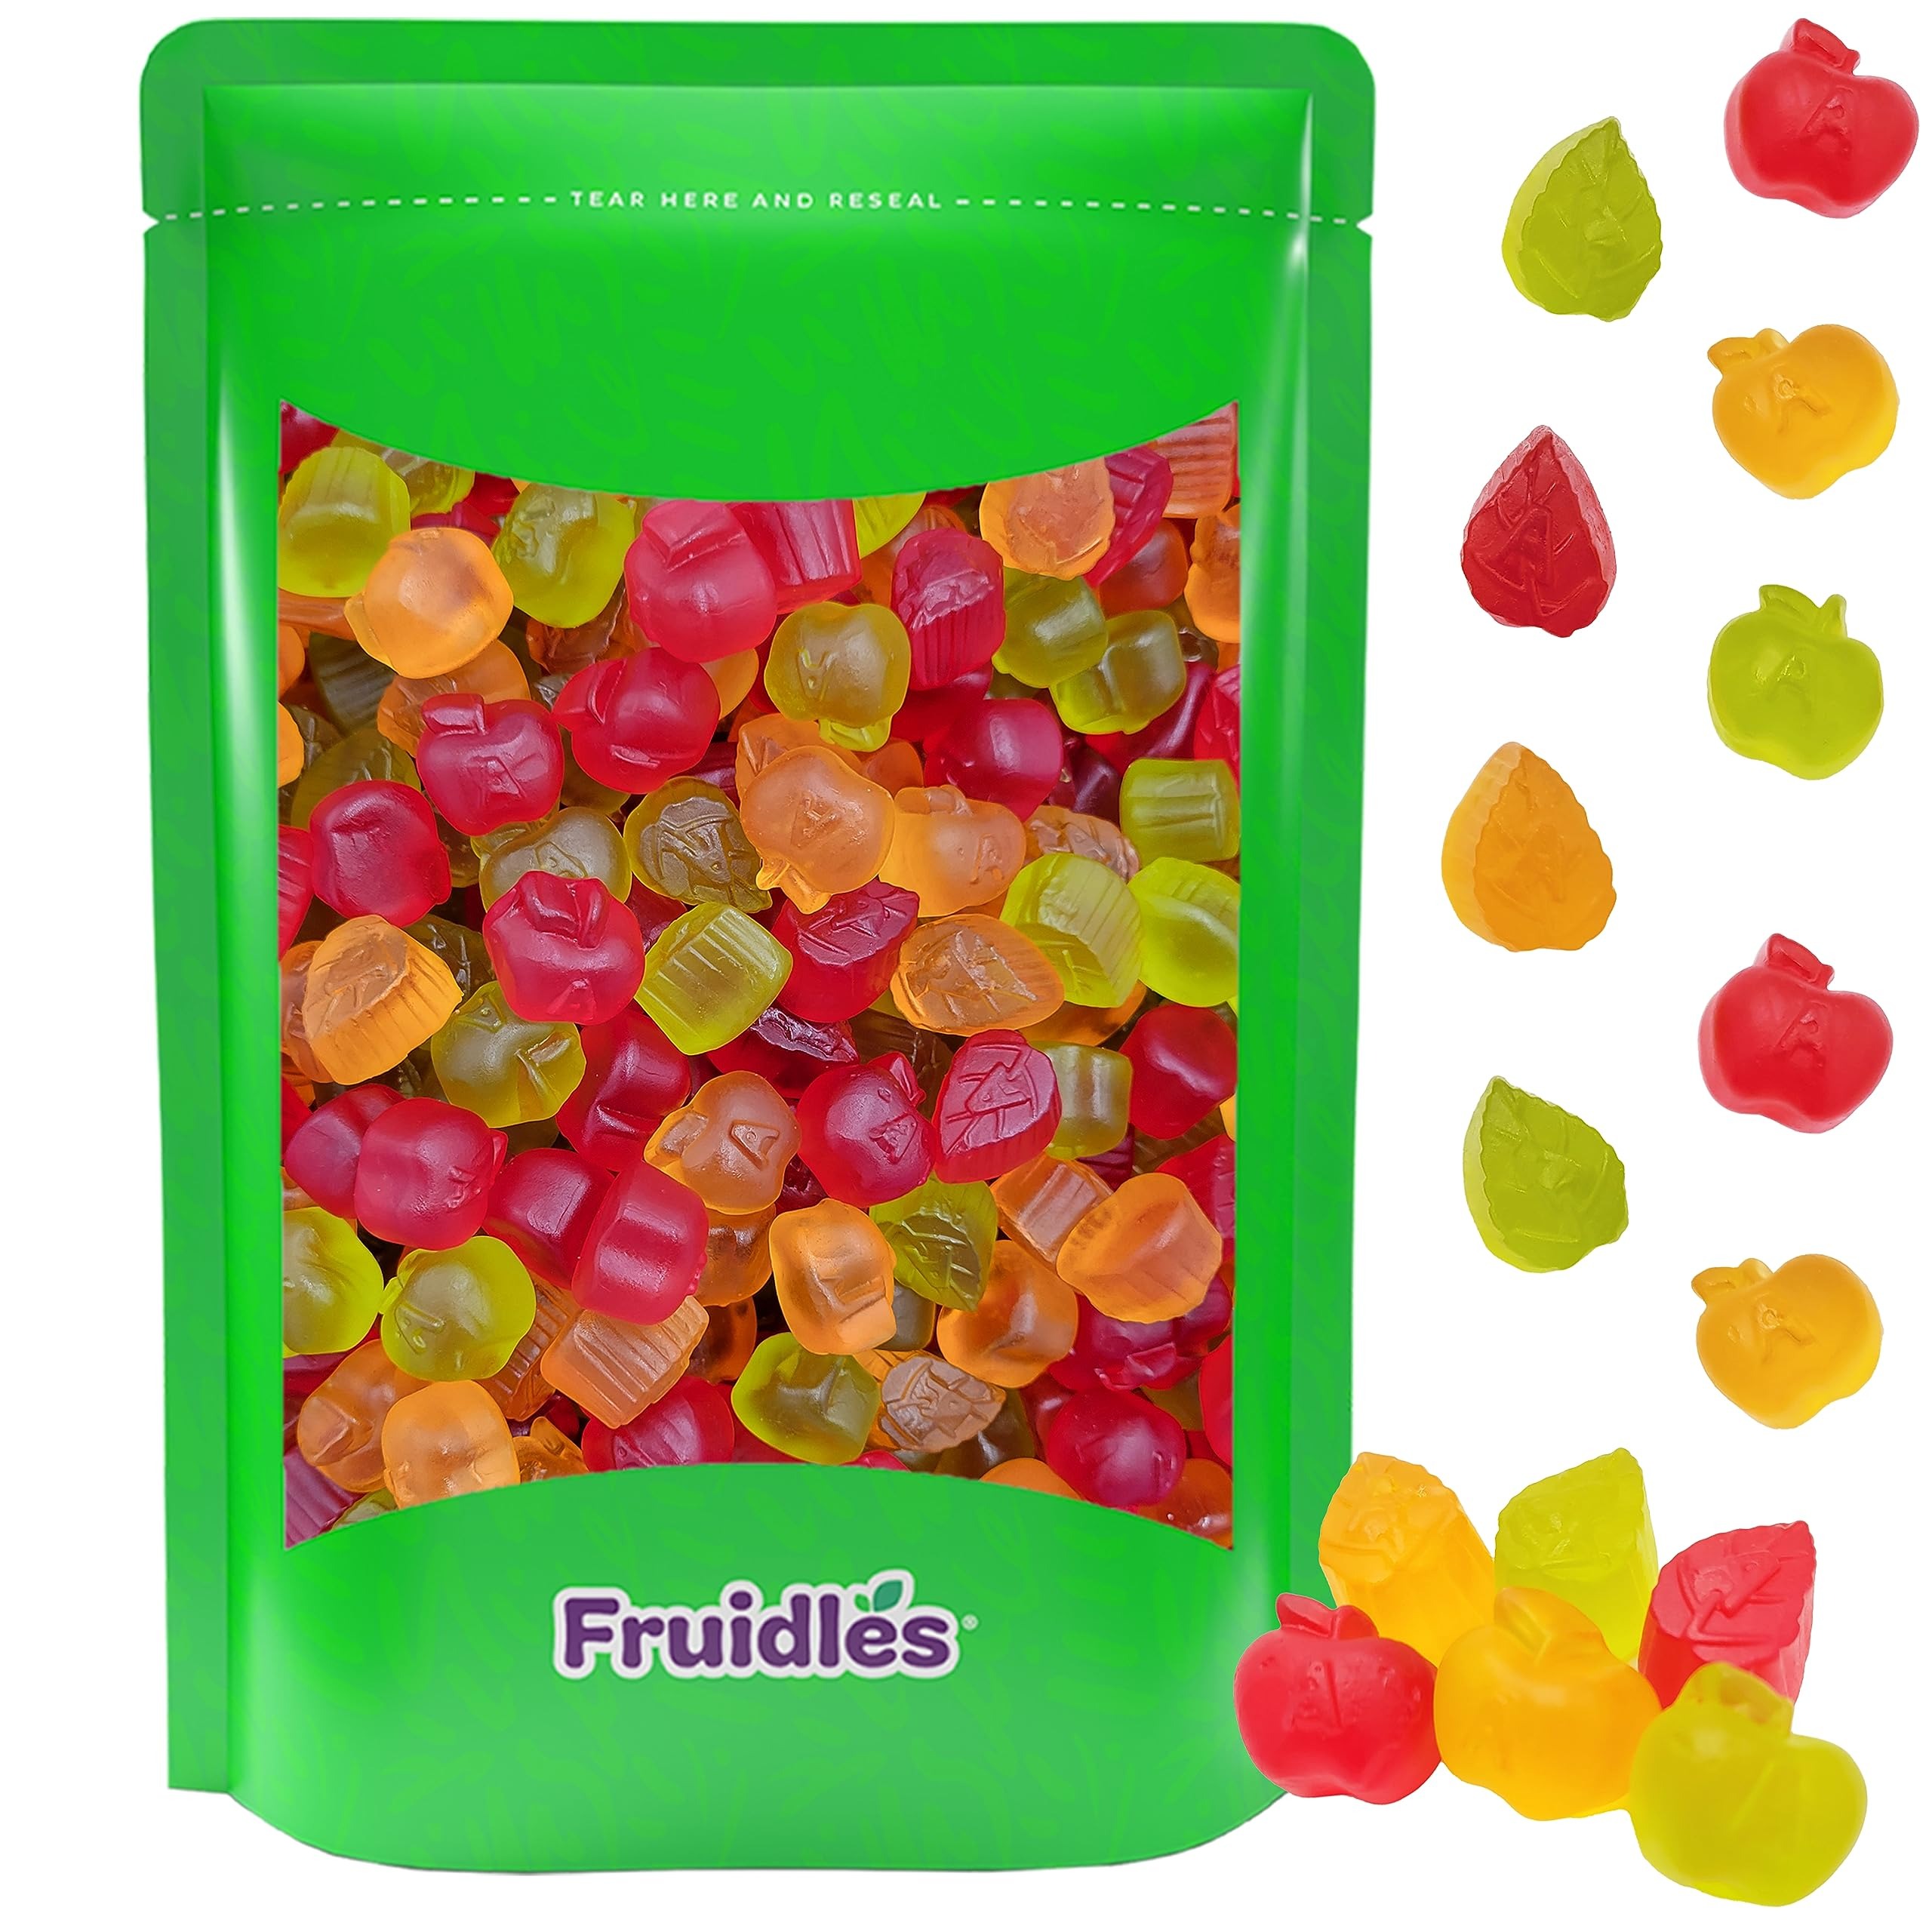
Item Name: Fruidles Fall Season Apple Orchard Gummi Candy Holiday Treats, Delicious Gummy Candy, Fun and Festive Snacking, Party Favor, 8oz (Half-Pound)
Bullet Point 1: These bright-colored candy bites have a soft chewy texture and a rich taste. This bag of assorted candy gives the freshest and high-quality snack
Bullet Point 2: These Fall Season Apple Orchard Gummi Treats are ideal to use as Party Bag fillers, Stocking Stuffers, Events, Birthday Parties, Piñata Fillers, Care Packages, Wedding Party Favors, and any Other Event that needs some Sweetness to it! Tastes as good as they look and are guaranteed to satisfy your sugar cravings
Bullet Point 3: Try these candies as a topping on your baked goods. Use these candies at your themed parties, and try them on cakes, cupcakes, or even at the dessert table
Bullet Point 4: Don't want to wait till Fall Season to enjoy the most classic treat out there? These candies are available all year and are just as enjoyable as on Fall Season
Bullet Point 5: This classic treat comes in 4 different sizes. 8 Oz, 1 Pound, 2 Pound, and a 5 Pound pack. These large quantities make sure you'll be set for anything that comes your way. Comes in a resealable bag to ensure quality and freshness
Product Description: Fall Season Apple Orchard Gummi Candy Holiday Treats, Delicious Gummy Candy, Fun and Festive Holiday Snacking, Party Favor These bright-colored Fall Season Apple Orchard Gummi bites have a soft chewy texture and a rich taste. This bag of candy corn gives the freshest and high-quality snack. Kids will Love Them! These Fall Season Apple Orchard Gummi Treats are ideal to use as Party Bag fillers, Stocking Stuffers, Events, Birthday Parties, Piñata Fillers, Care Packages, Wedding Party Favors, and any Other Event that needs some Sweetness to it! Tastes as good as they look and are guaranteed to satisfy your sugar cravings! Try these candies as a topping on your baked goods. Use these candies at your themed parties, and try them on cakes, cupcakes, or even at the dessert table. Don't want to wait till Fall to enjoy the most classic treat out there? These Fall Season Apple Orchard Gummi are available all year and are just as enjoyable as on Fall Season. This classic treat comes in 4 different sizes. 8 Oz, 1 Pound, 2 Pound, and a 5 Pound pack. These large quantities make sure you'll be set for anything that comes your way. Comes in a resealable bag to ensure quality and freshness. Take a bite and Enjoy its classic and nostalgic taste as you unroll the legacy of this timeless classic that takes you back to the good ol' days 😉.
Value: 8.0
Unit: Ounce

Price: 16.13